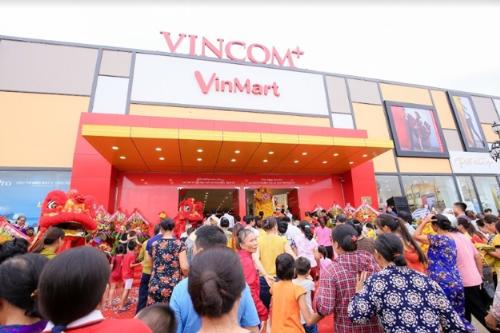
nhiều người đang xuất hiện ở trước cửa của một siêu thị